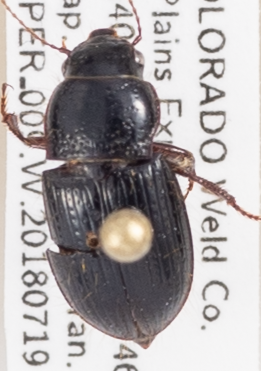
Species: Piosoma setosum
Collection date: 2018-07-19
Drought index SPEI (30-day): -0.9
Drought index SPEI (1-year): -0.1
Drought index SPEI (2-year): -0.46